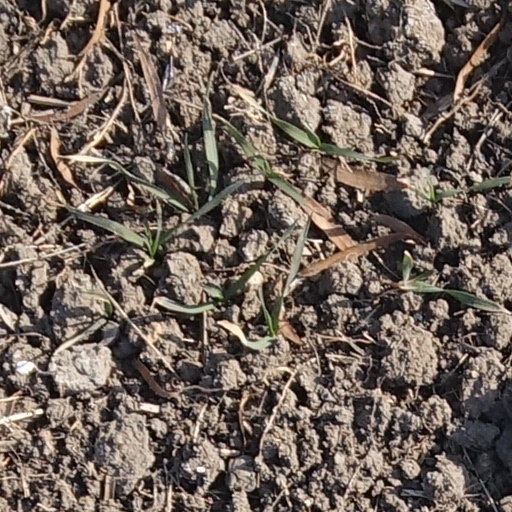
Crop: wheat